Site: brandenburg
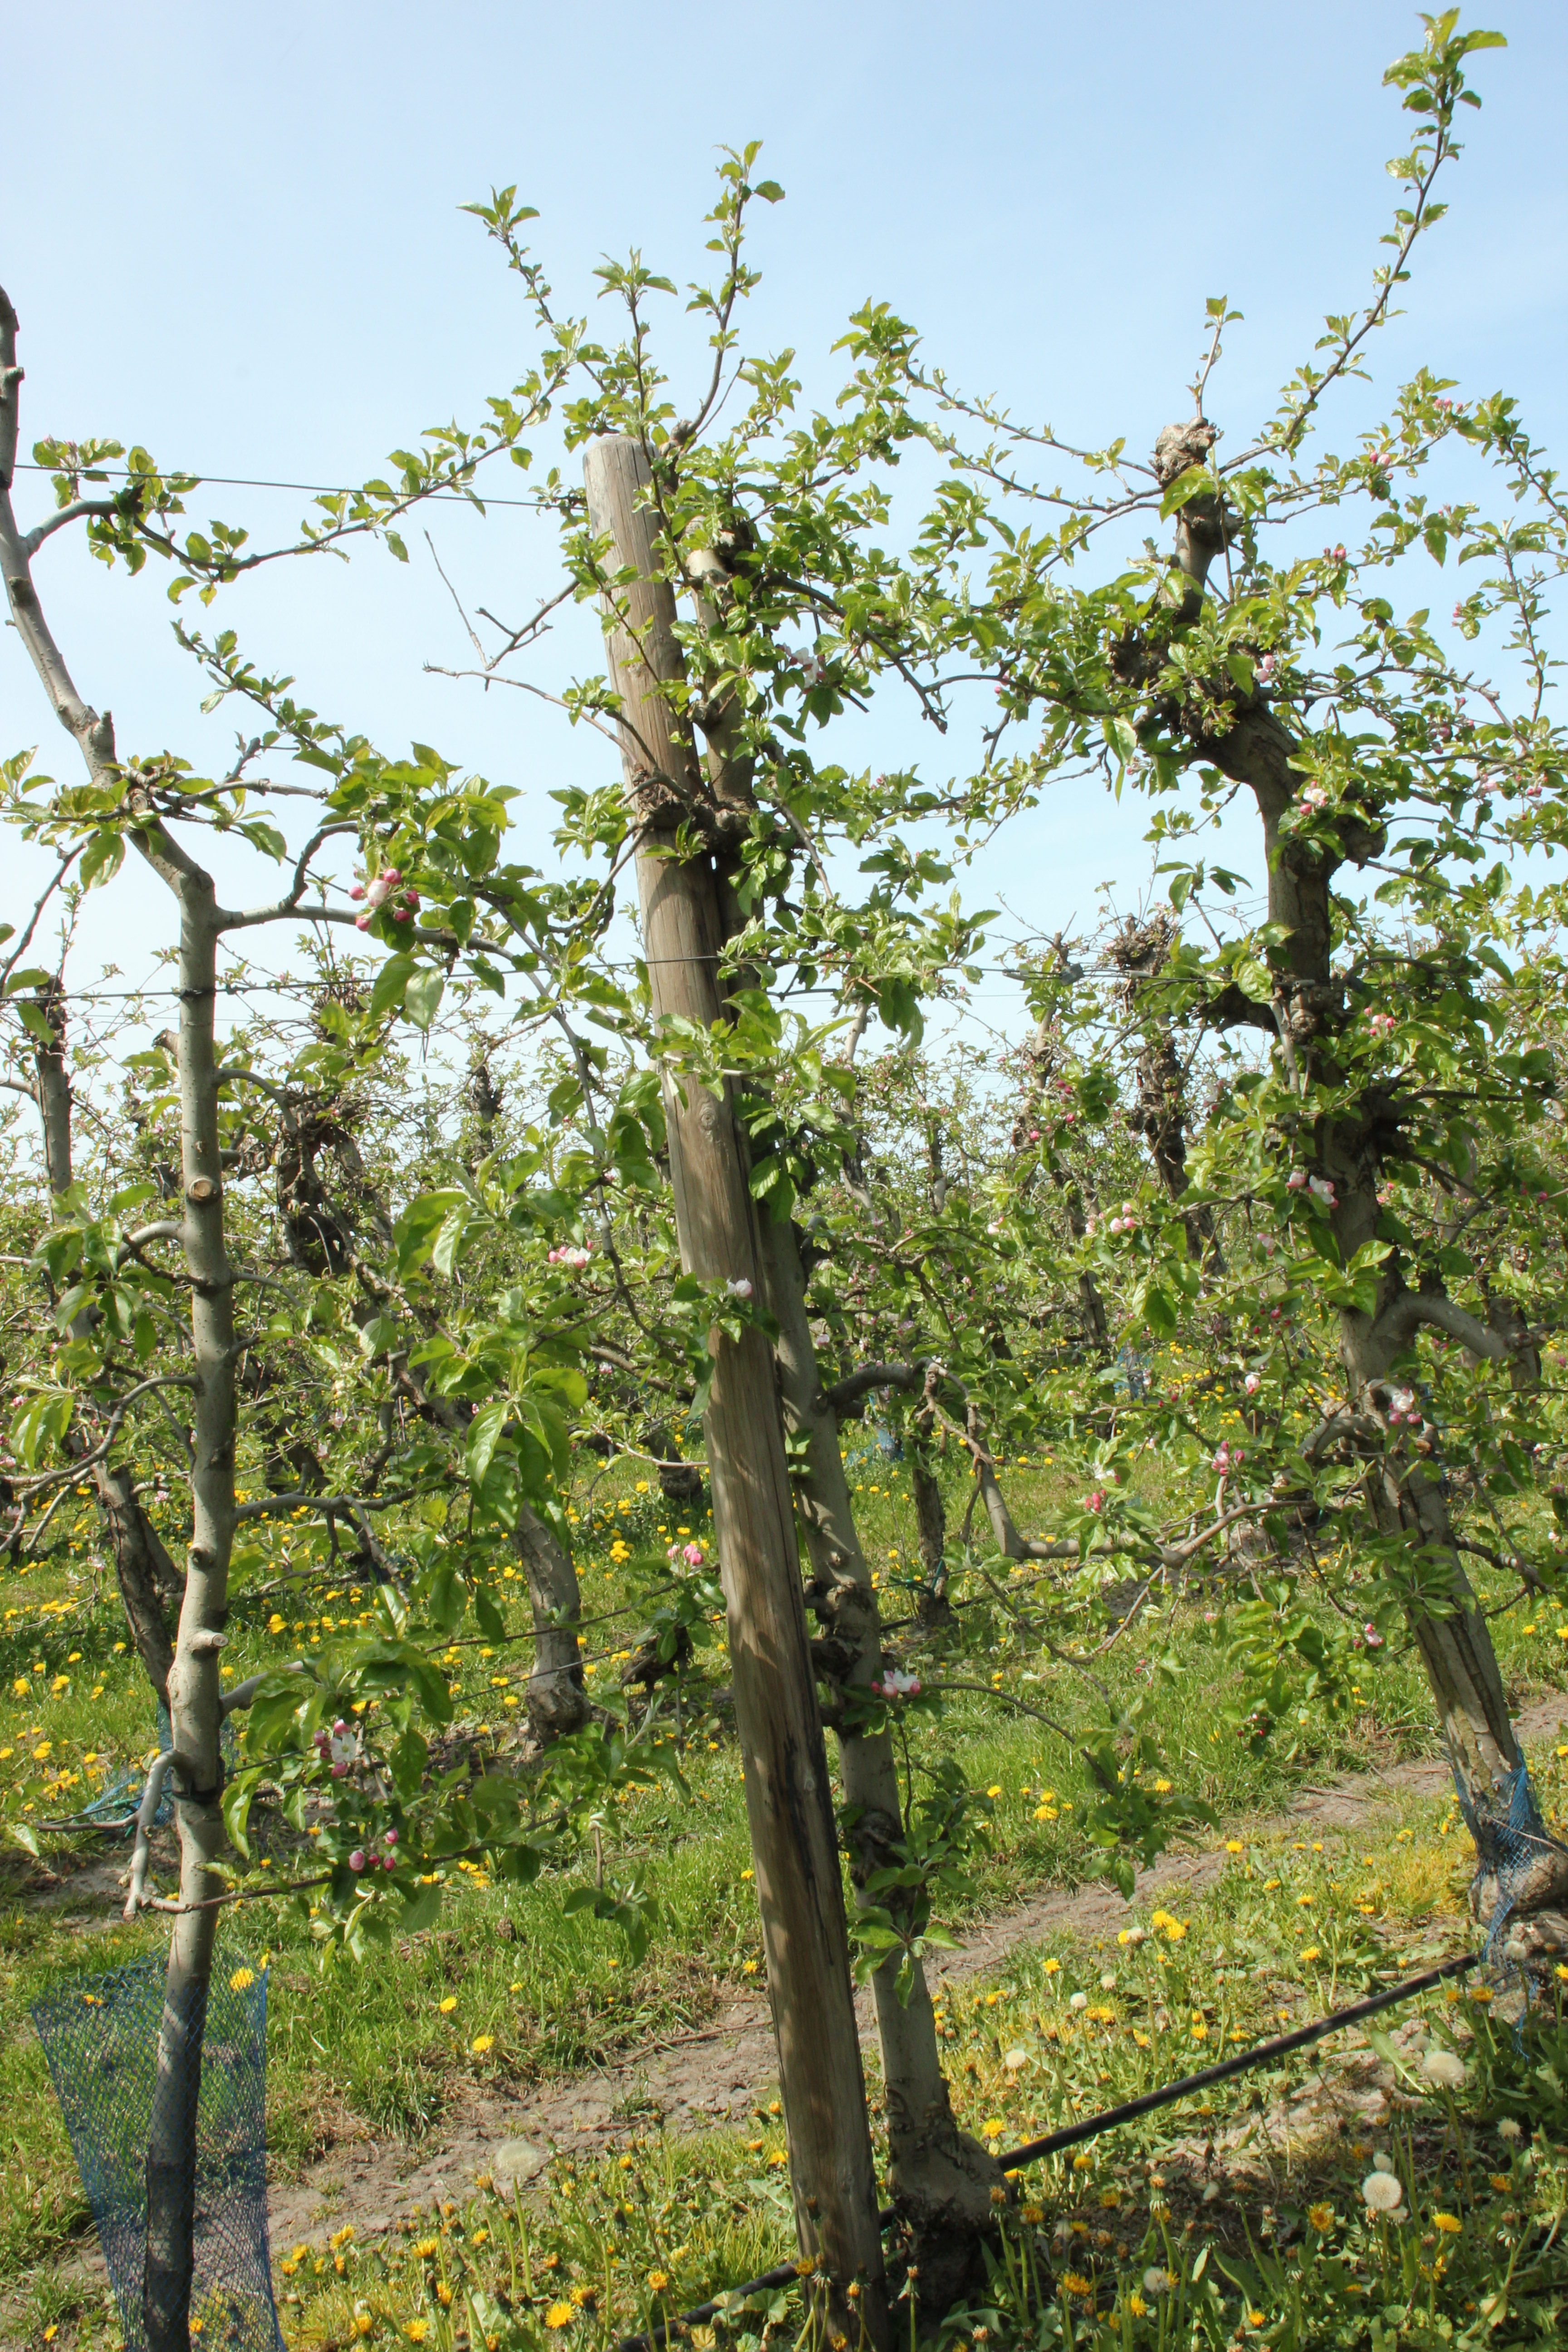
Growth stage (BBCH 60): Flowering